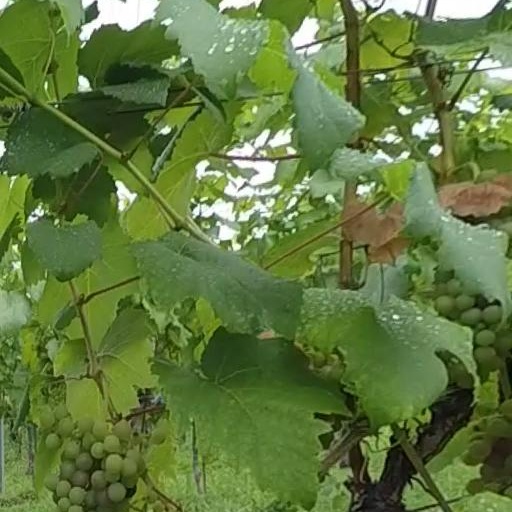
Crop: grape